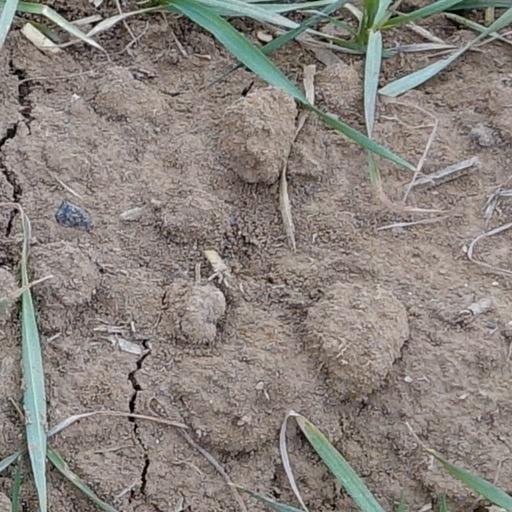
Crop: wheat